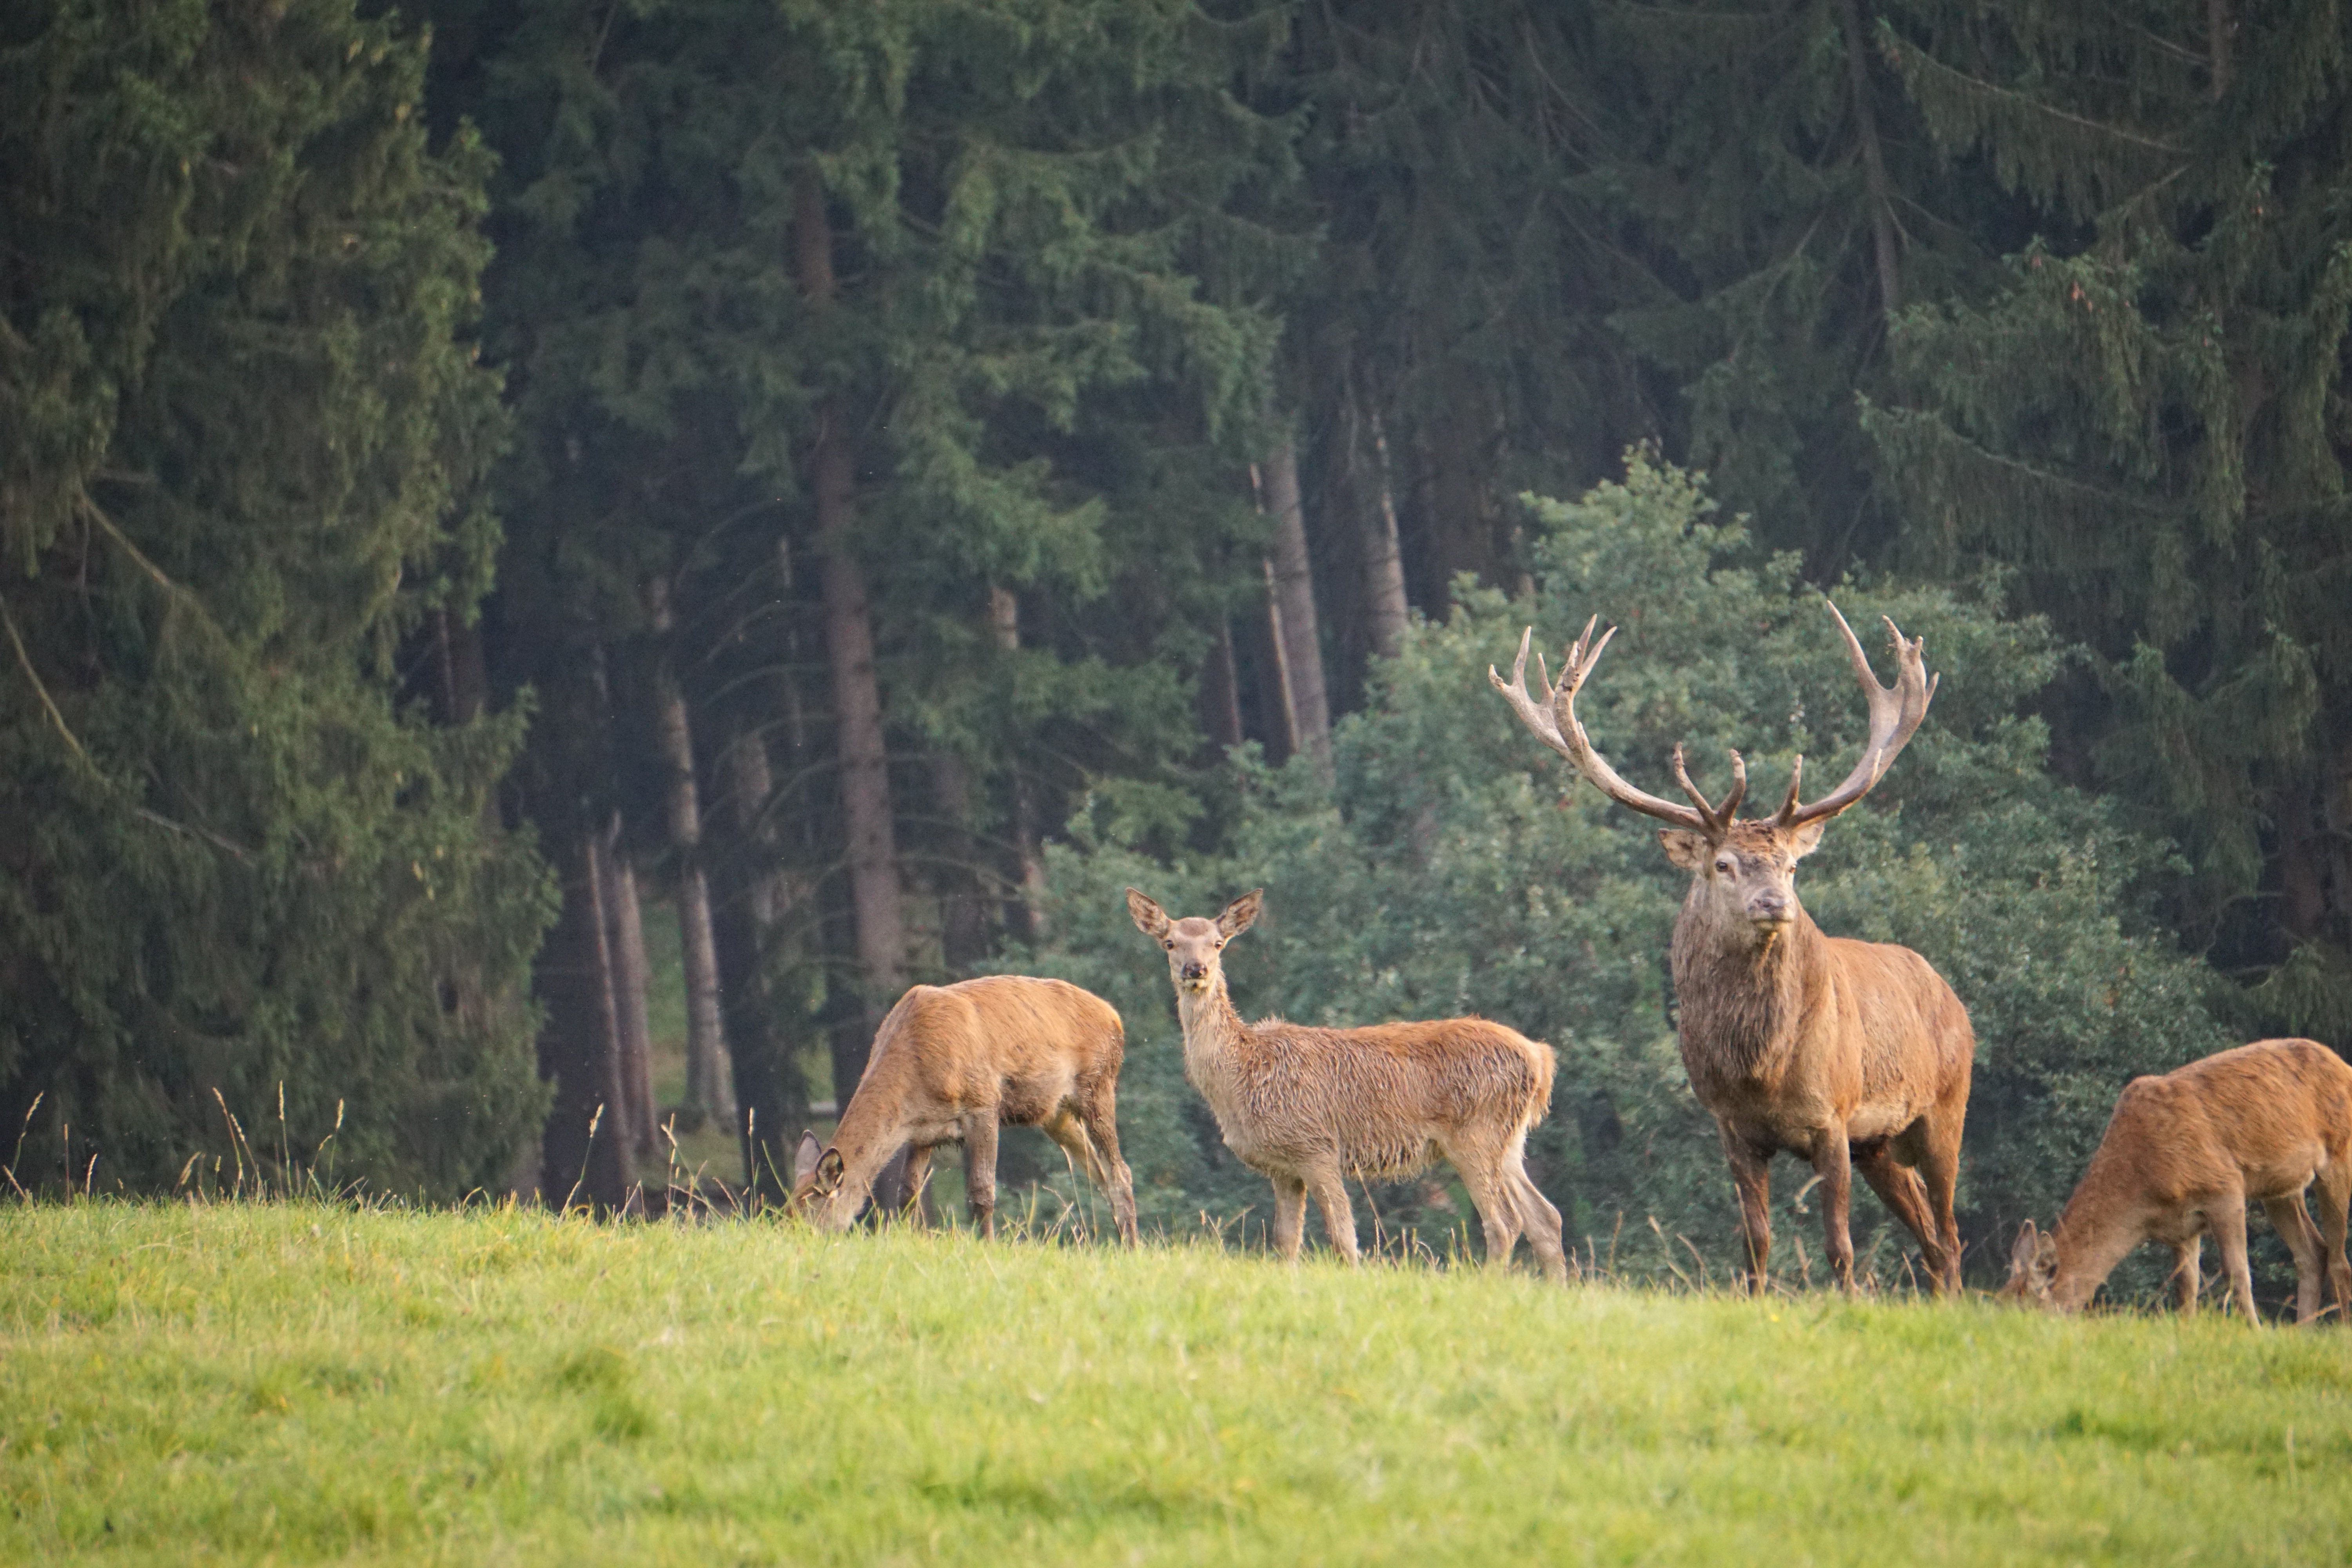
wilderness, prairie, wildlife, deer, herd, grazing, mammal, fauna, grassland, vertebrate, ecosystem, elk, white tailed deer